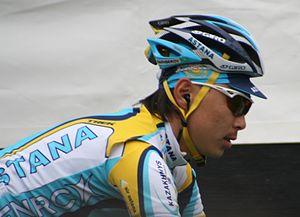
Bolat Raimbekov, au départ du Tour des Flandres 2009
Bolat Raimbekov, né le 25 décembre 1986, est un ancien coureur cycliste professionnel kazakh, actuellement manager général de l'équipe Astana City.